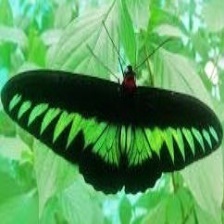
Species: BROOKES BIRDWING